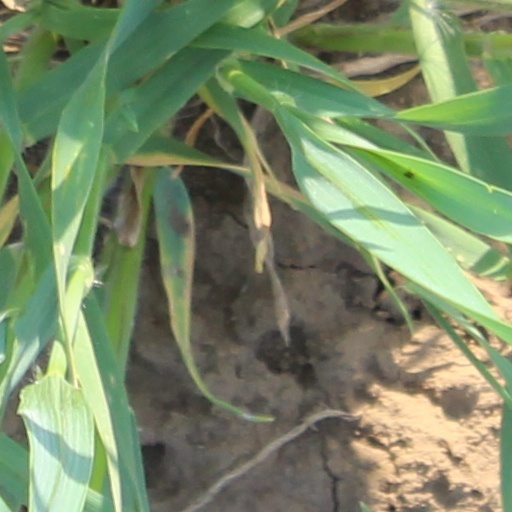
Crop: wheat